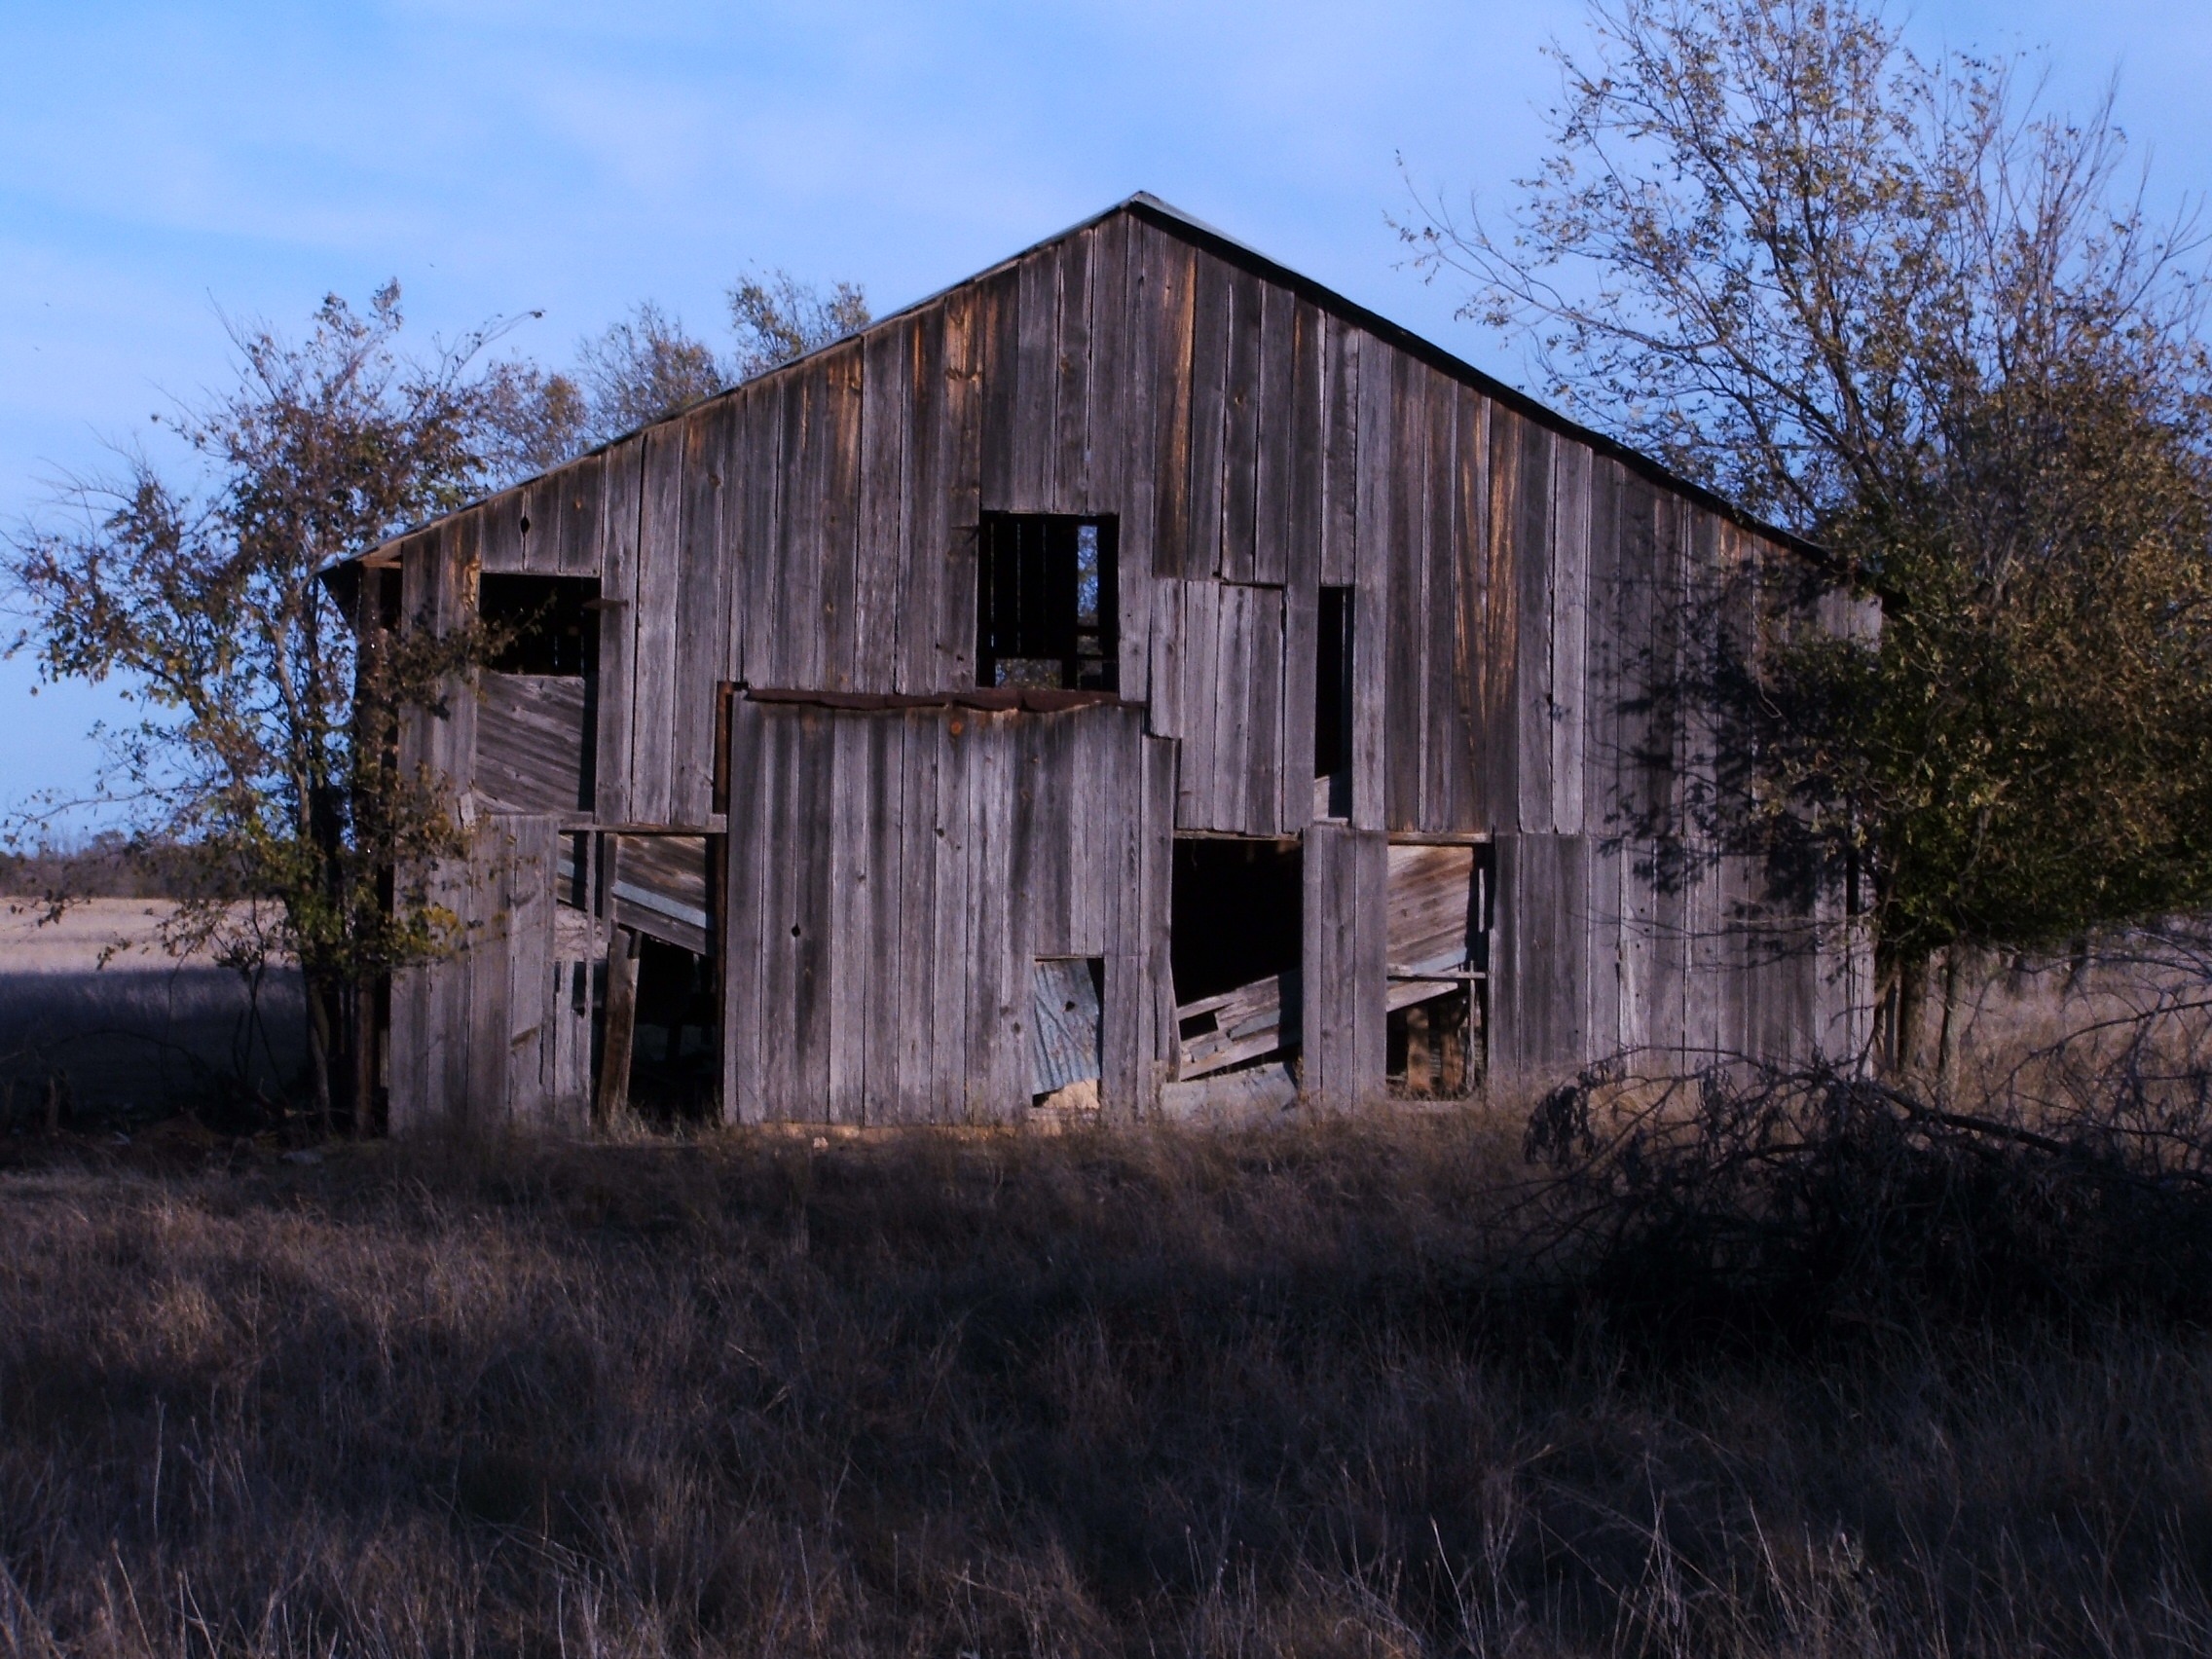
wood, farm, house, building, barn, home, shed, hut, shack, rural, scenic, farmhouse, wooden, historical, estate, log cabin, rural area